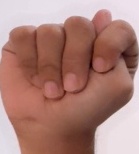
ASL sign: T